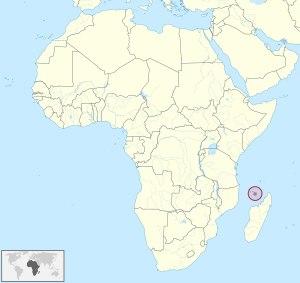
Cette liste commentée recense la mammalofaune à Mayotte. Elle répertorie les espèces de mammifères mahorais actuels et celles qui ont été récemment classifiées comme éteintes. Cette liste comporte 47 espèces réparties en neuf ordres et vingt familles, dont trois sont « en danger », trois autres sont « vulnérables », deux sont « quasi menacées » et treize ont des « données insuffisantes » pour être classées.
Cette liste commentée recense l'ichtyofaune à Mayotte. Elle répertorie les espèces de poissons mahorais actuels et celles qui ont été récemment classifiées comme éteintes. Cette liste inclut deux écosystèmes aquatiques :